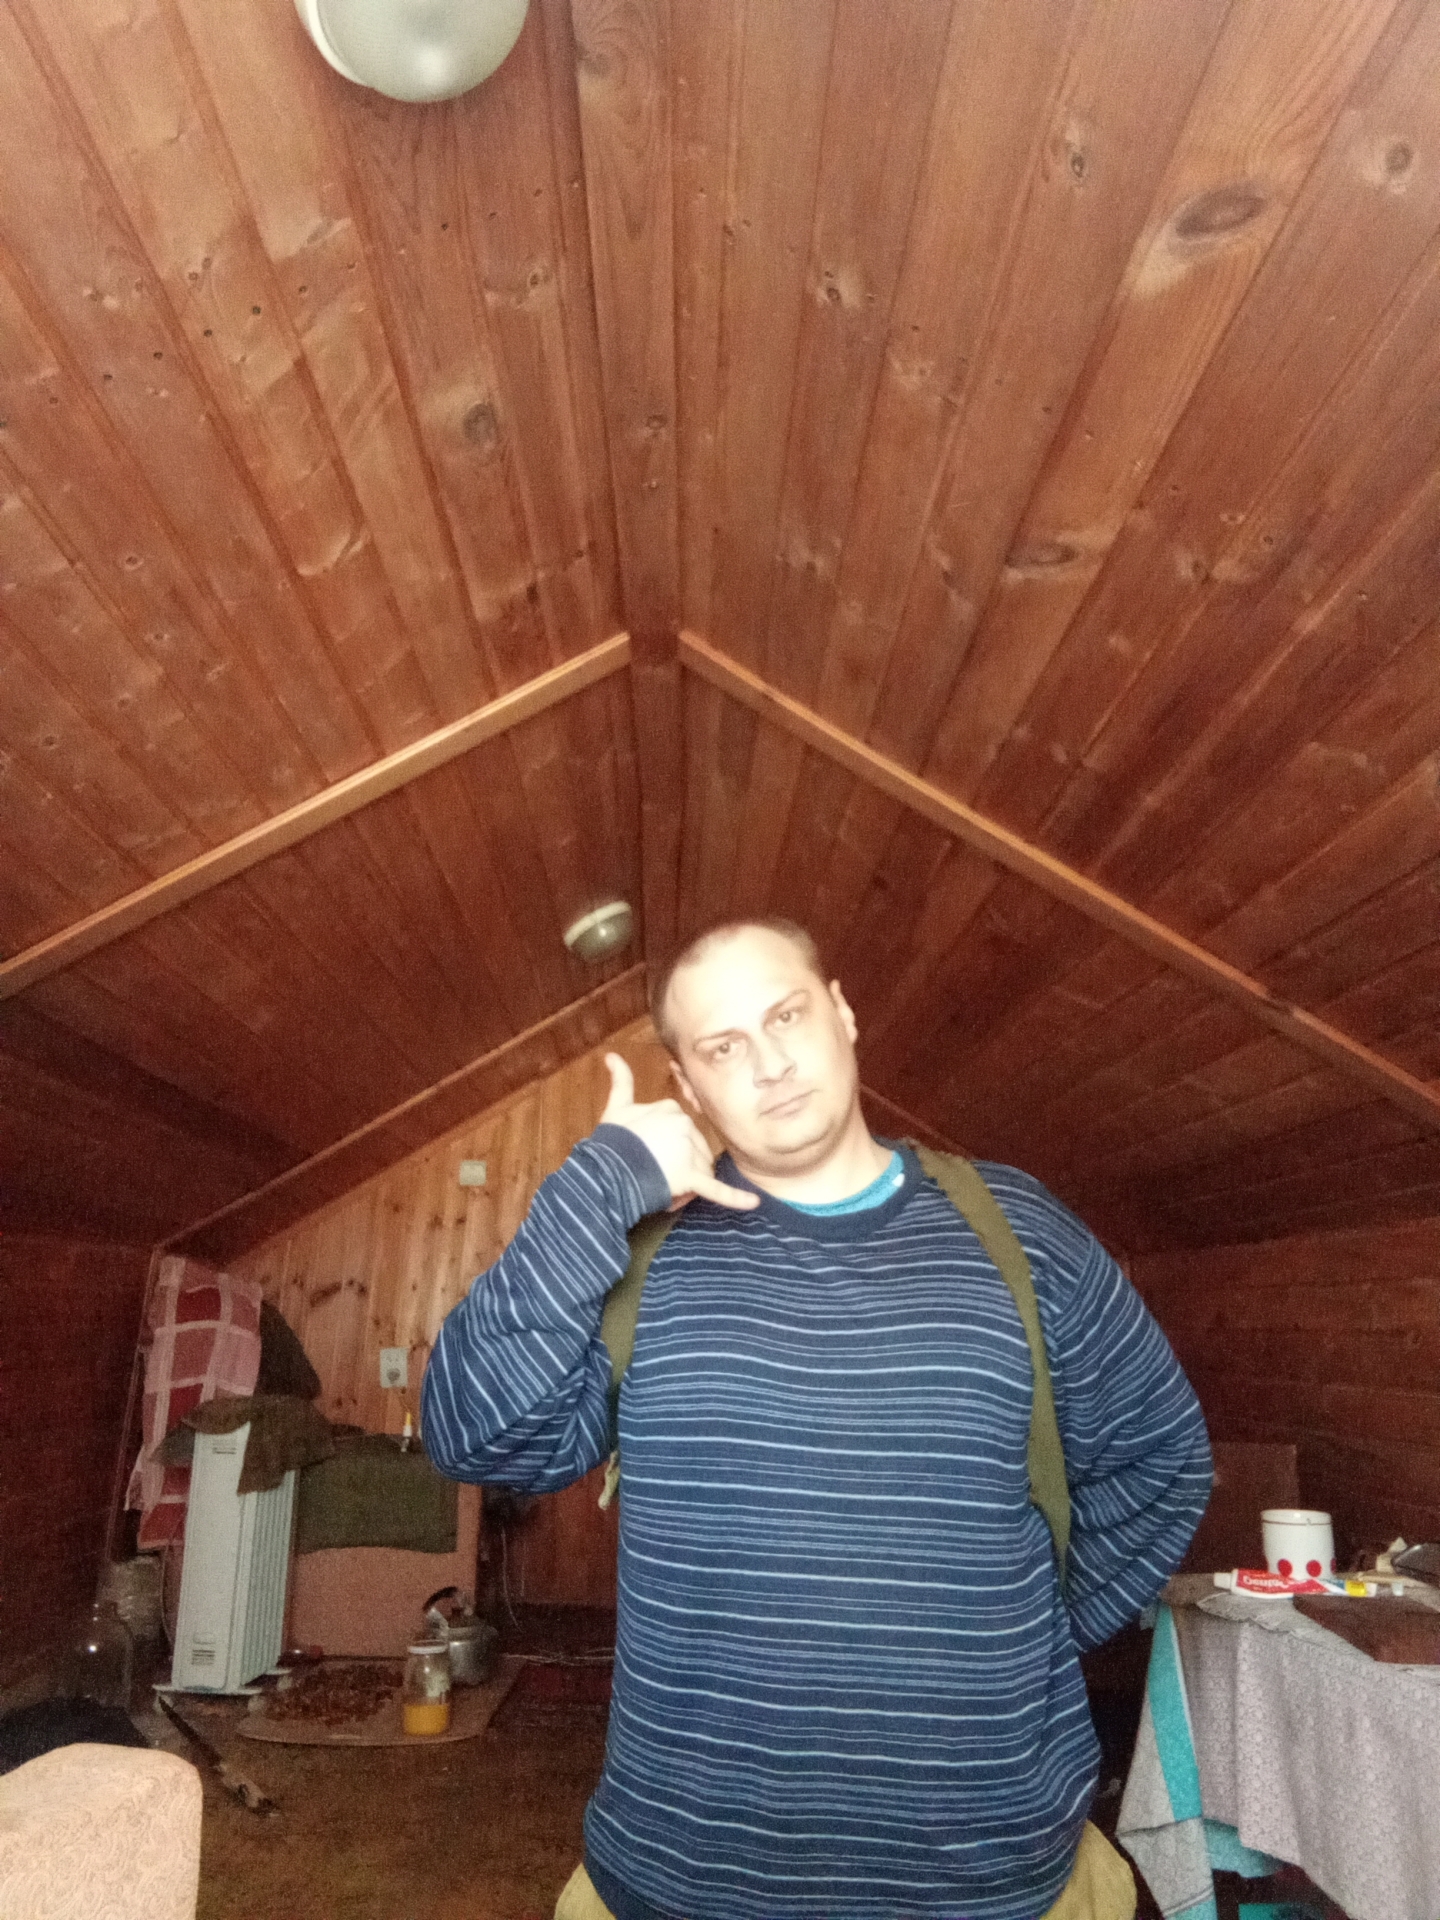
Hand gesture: call